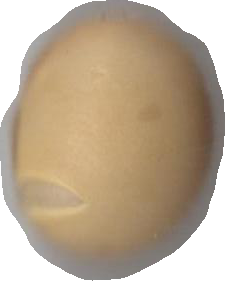
Variety: Dega